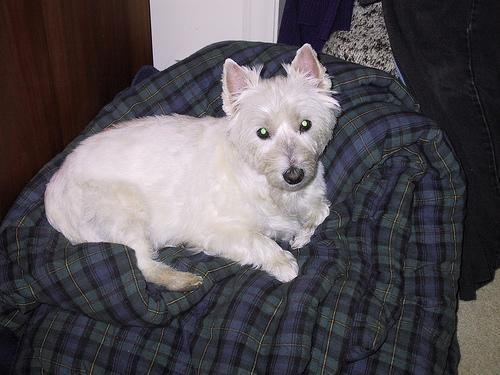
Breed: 209-n000040-West_Highland_white_terrier